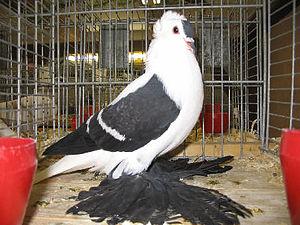
Un animal domestique est un animal appartenant à « une espèce qui a fait l’objet d’une pression de sélection continue et constante. Ceci a permis la formation d’un groupe d’animaux qui a acquis des caractères stables, génétiquement héritables ».